Bear Whisperer

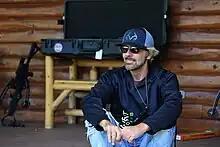
Blaine Anthony the Bear Whisperer

Bear Whisperer is a weekly based reality television series that focuses on black bear conservation "(Ursus americanus)". It aired on Sportsman Channel and ran from 1 January 2011, to 21 June 2012. "Bear Whisperer" pertains to a person named Blaine Anthony. It has been currently running on Pursuit Channel from July 2013.